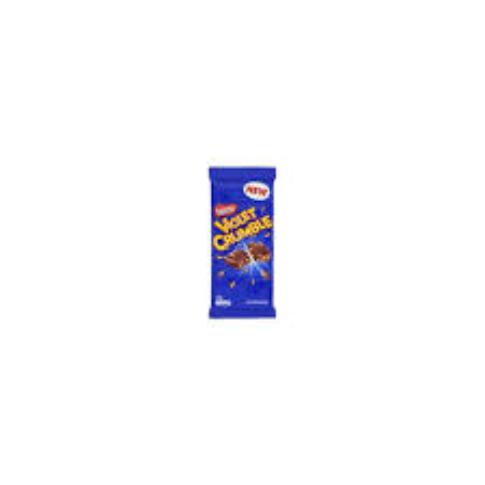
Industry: Food